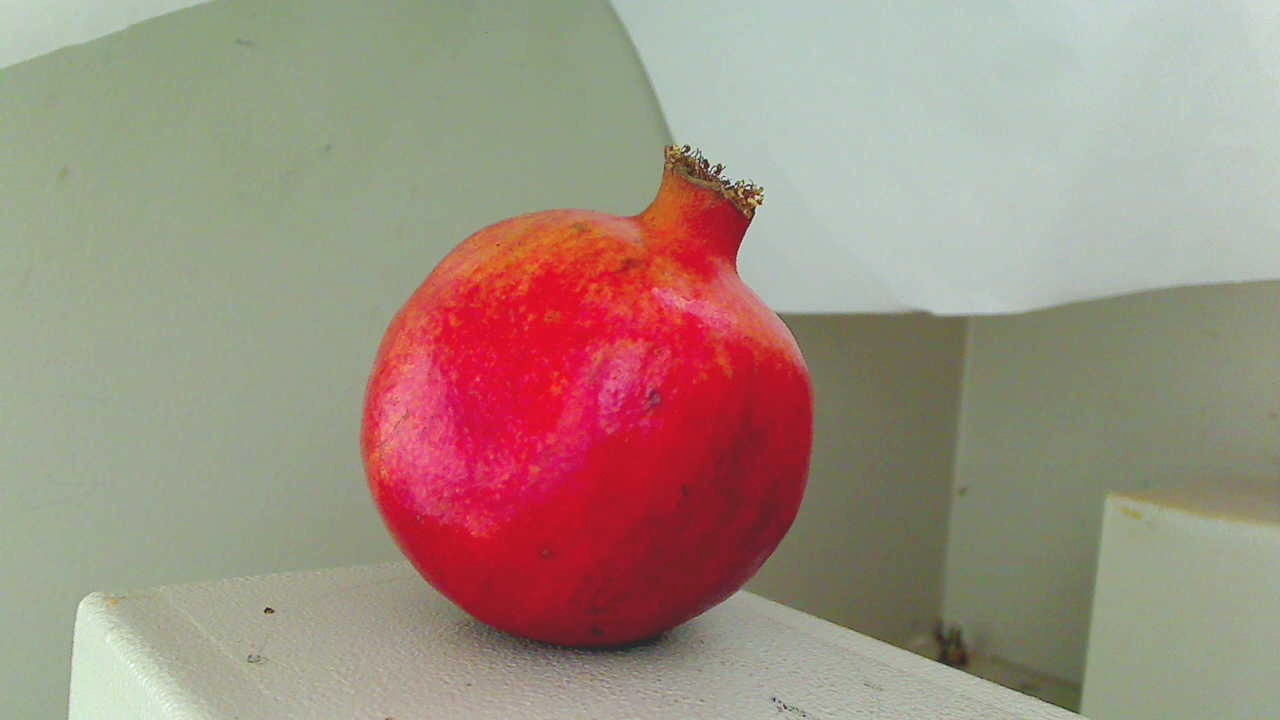
Grade: grade-3
Quality: quality-4